Starlight (Taylor Swift song)

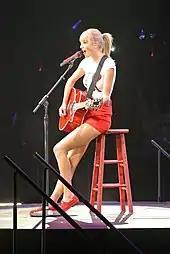
Swift performed "Starlight" on the Red Tour in 2013.

Swift has performed "Starlight" during several concerts. On December 3, 2012, she performed an acoustic rendition at the Robert F. Kennedy Center for Justice and Human Rights, where she was honored with the Ripple of Hope Award for her humanitarian efforts. On March 27, 2013, as part of the Red Tour concert in Newark, New Jersey, she performed the song on acoustic guitar. She also performed it at the Reputation Stadium Tour concert in Brisbane on November 6, 2018. On the Eras Tour, she sang it twice: in Denver on July 15, 2023, and as part of a mashup with "Mine" in Singapore on March 2, 2024.